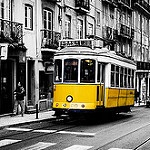
Label: street